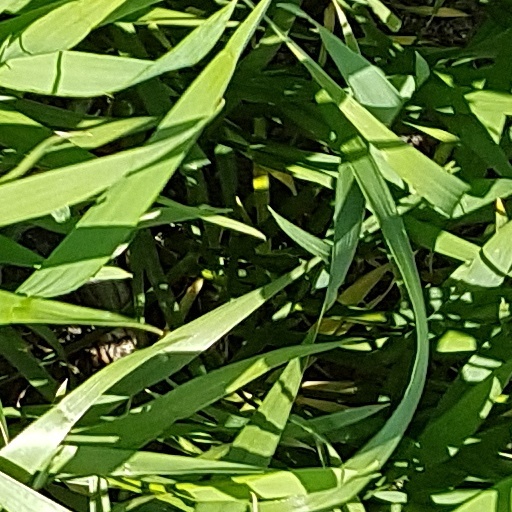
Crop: wheat